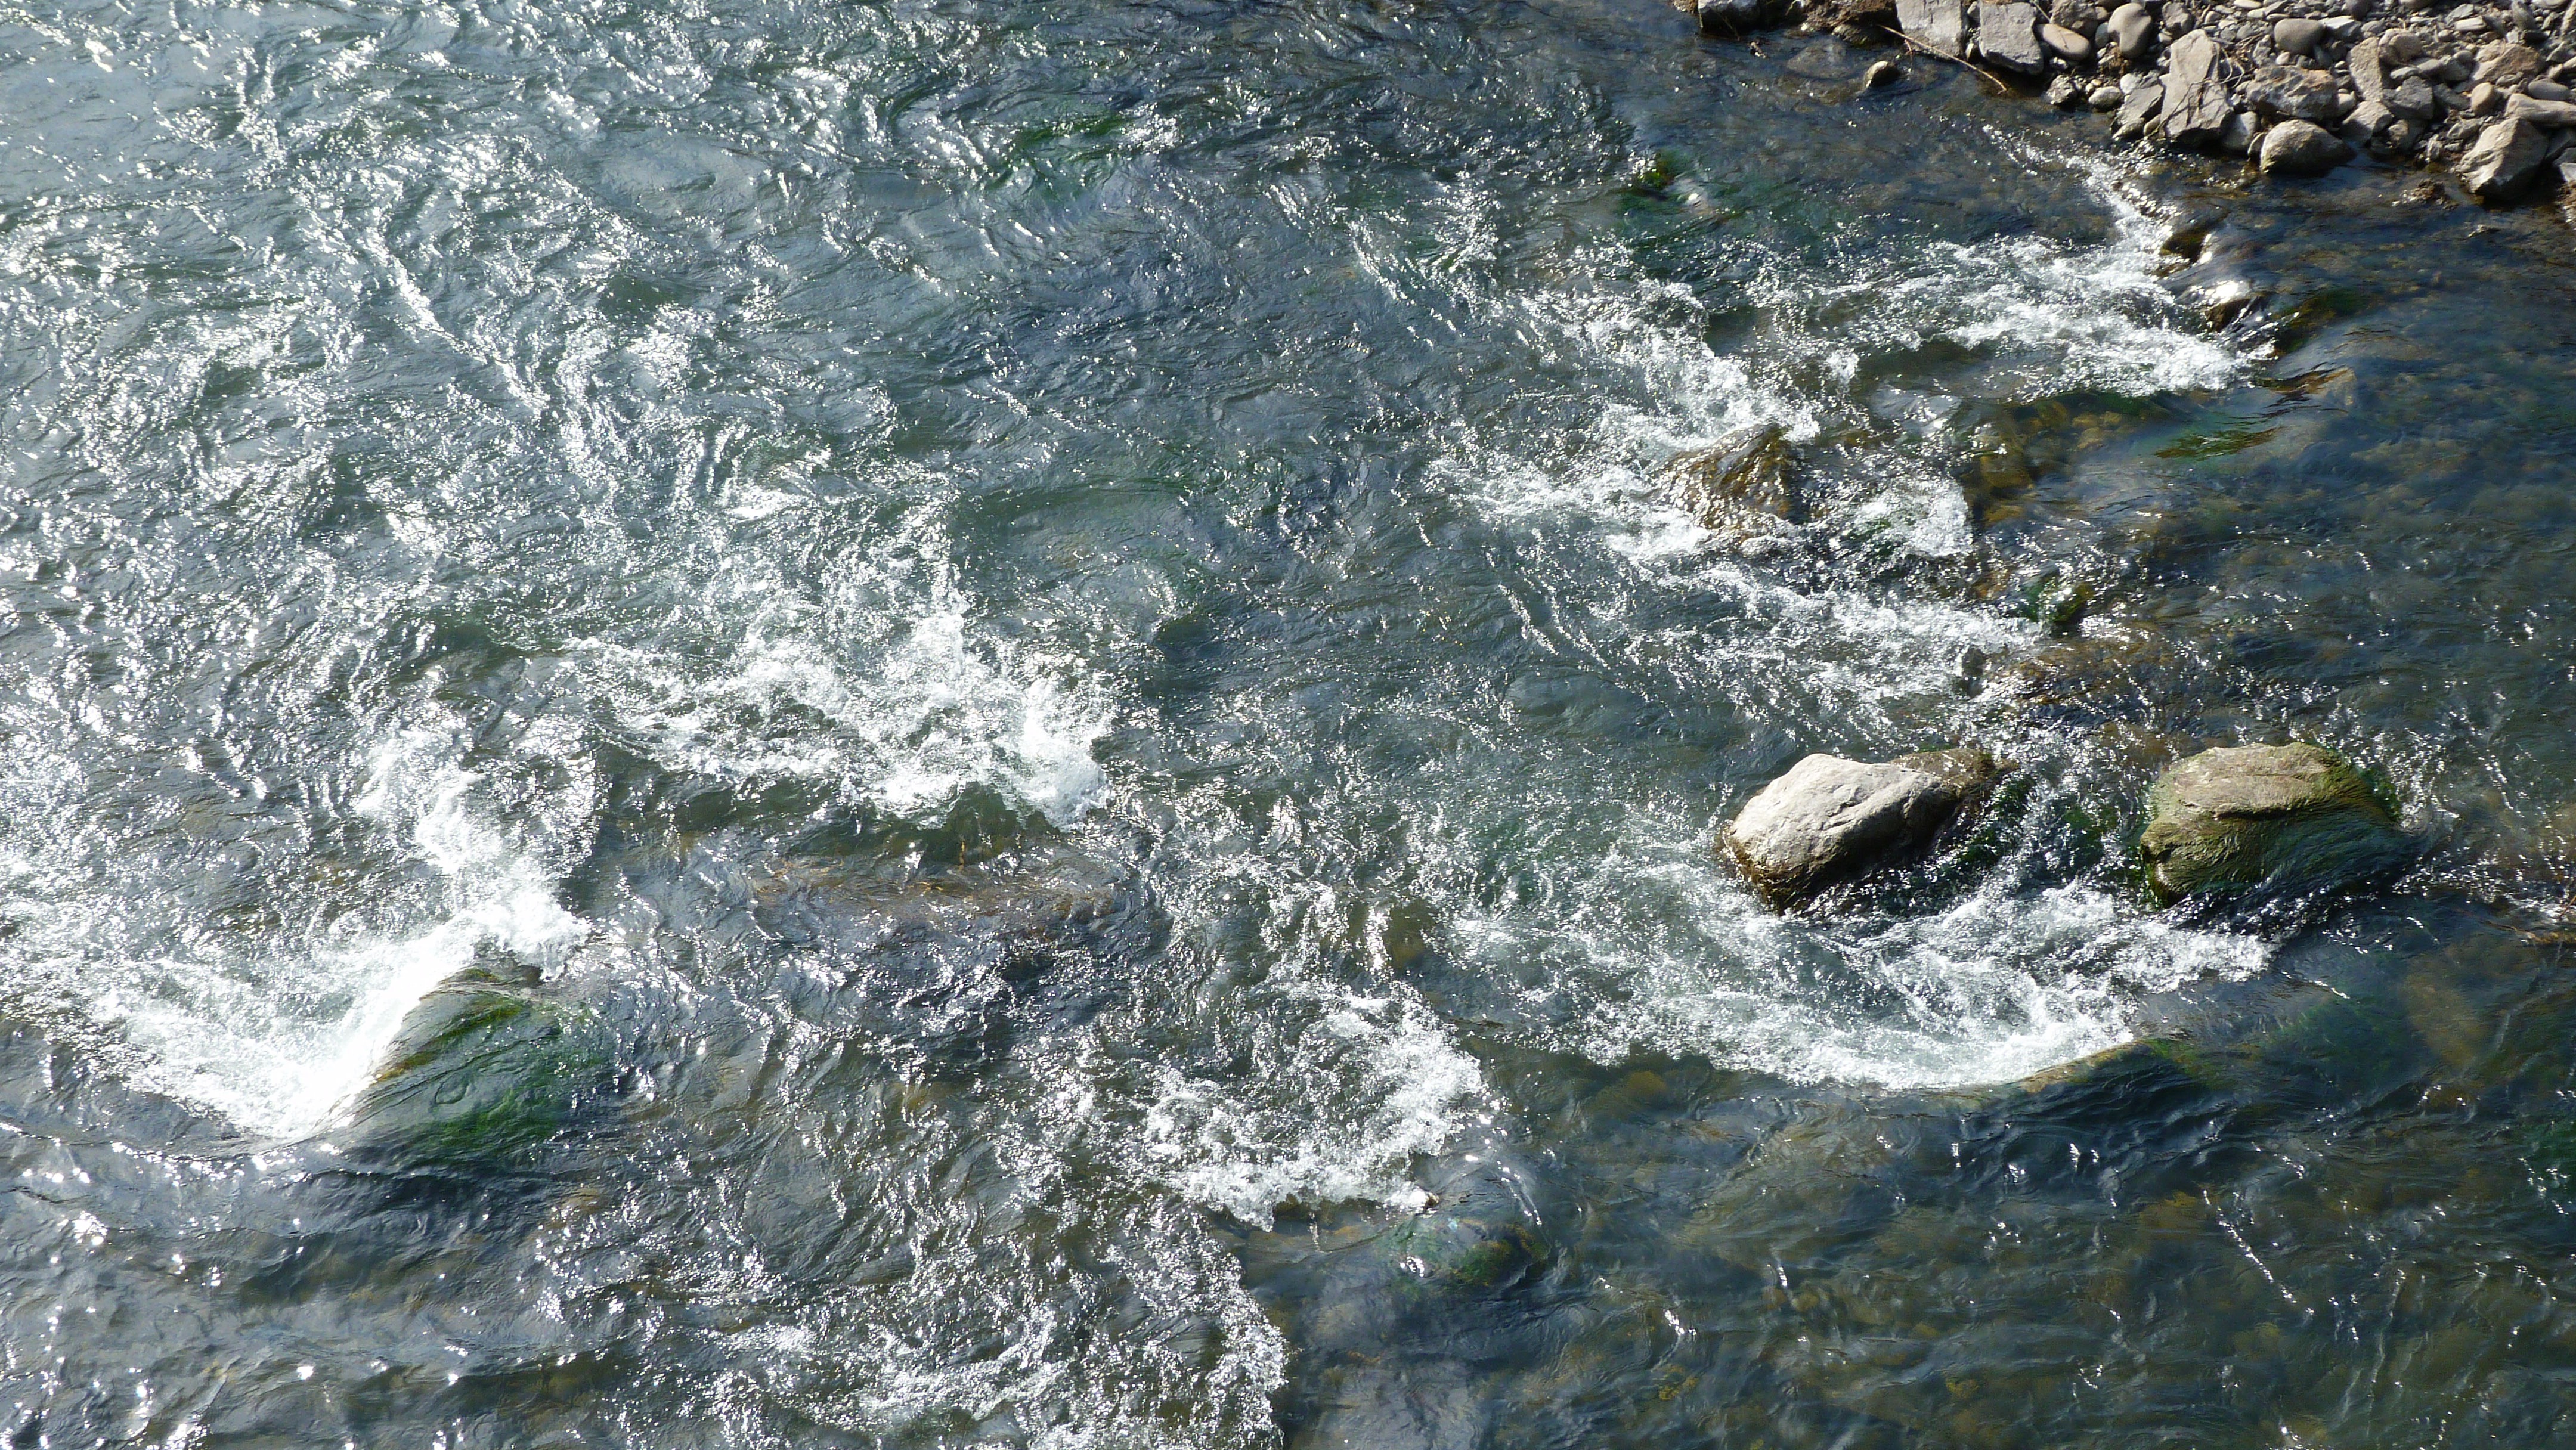
sea, coast, water, nature, ocean, wave, river, stream, rapid, body of water, current, water feature, water courses, wind wave